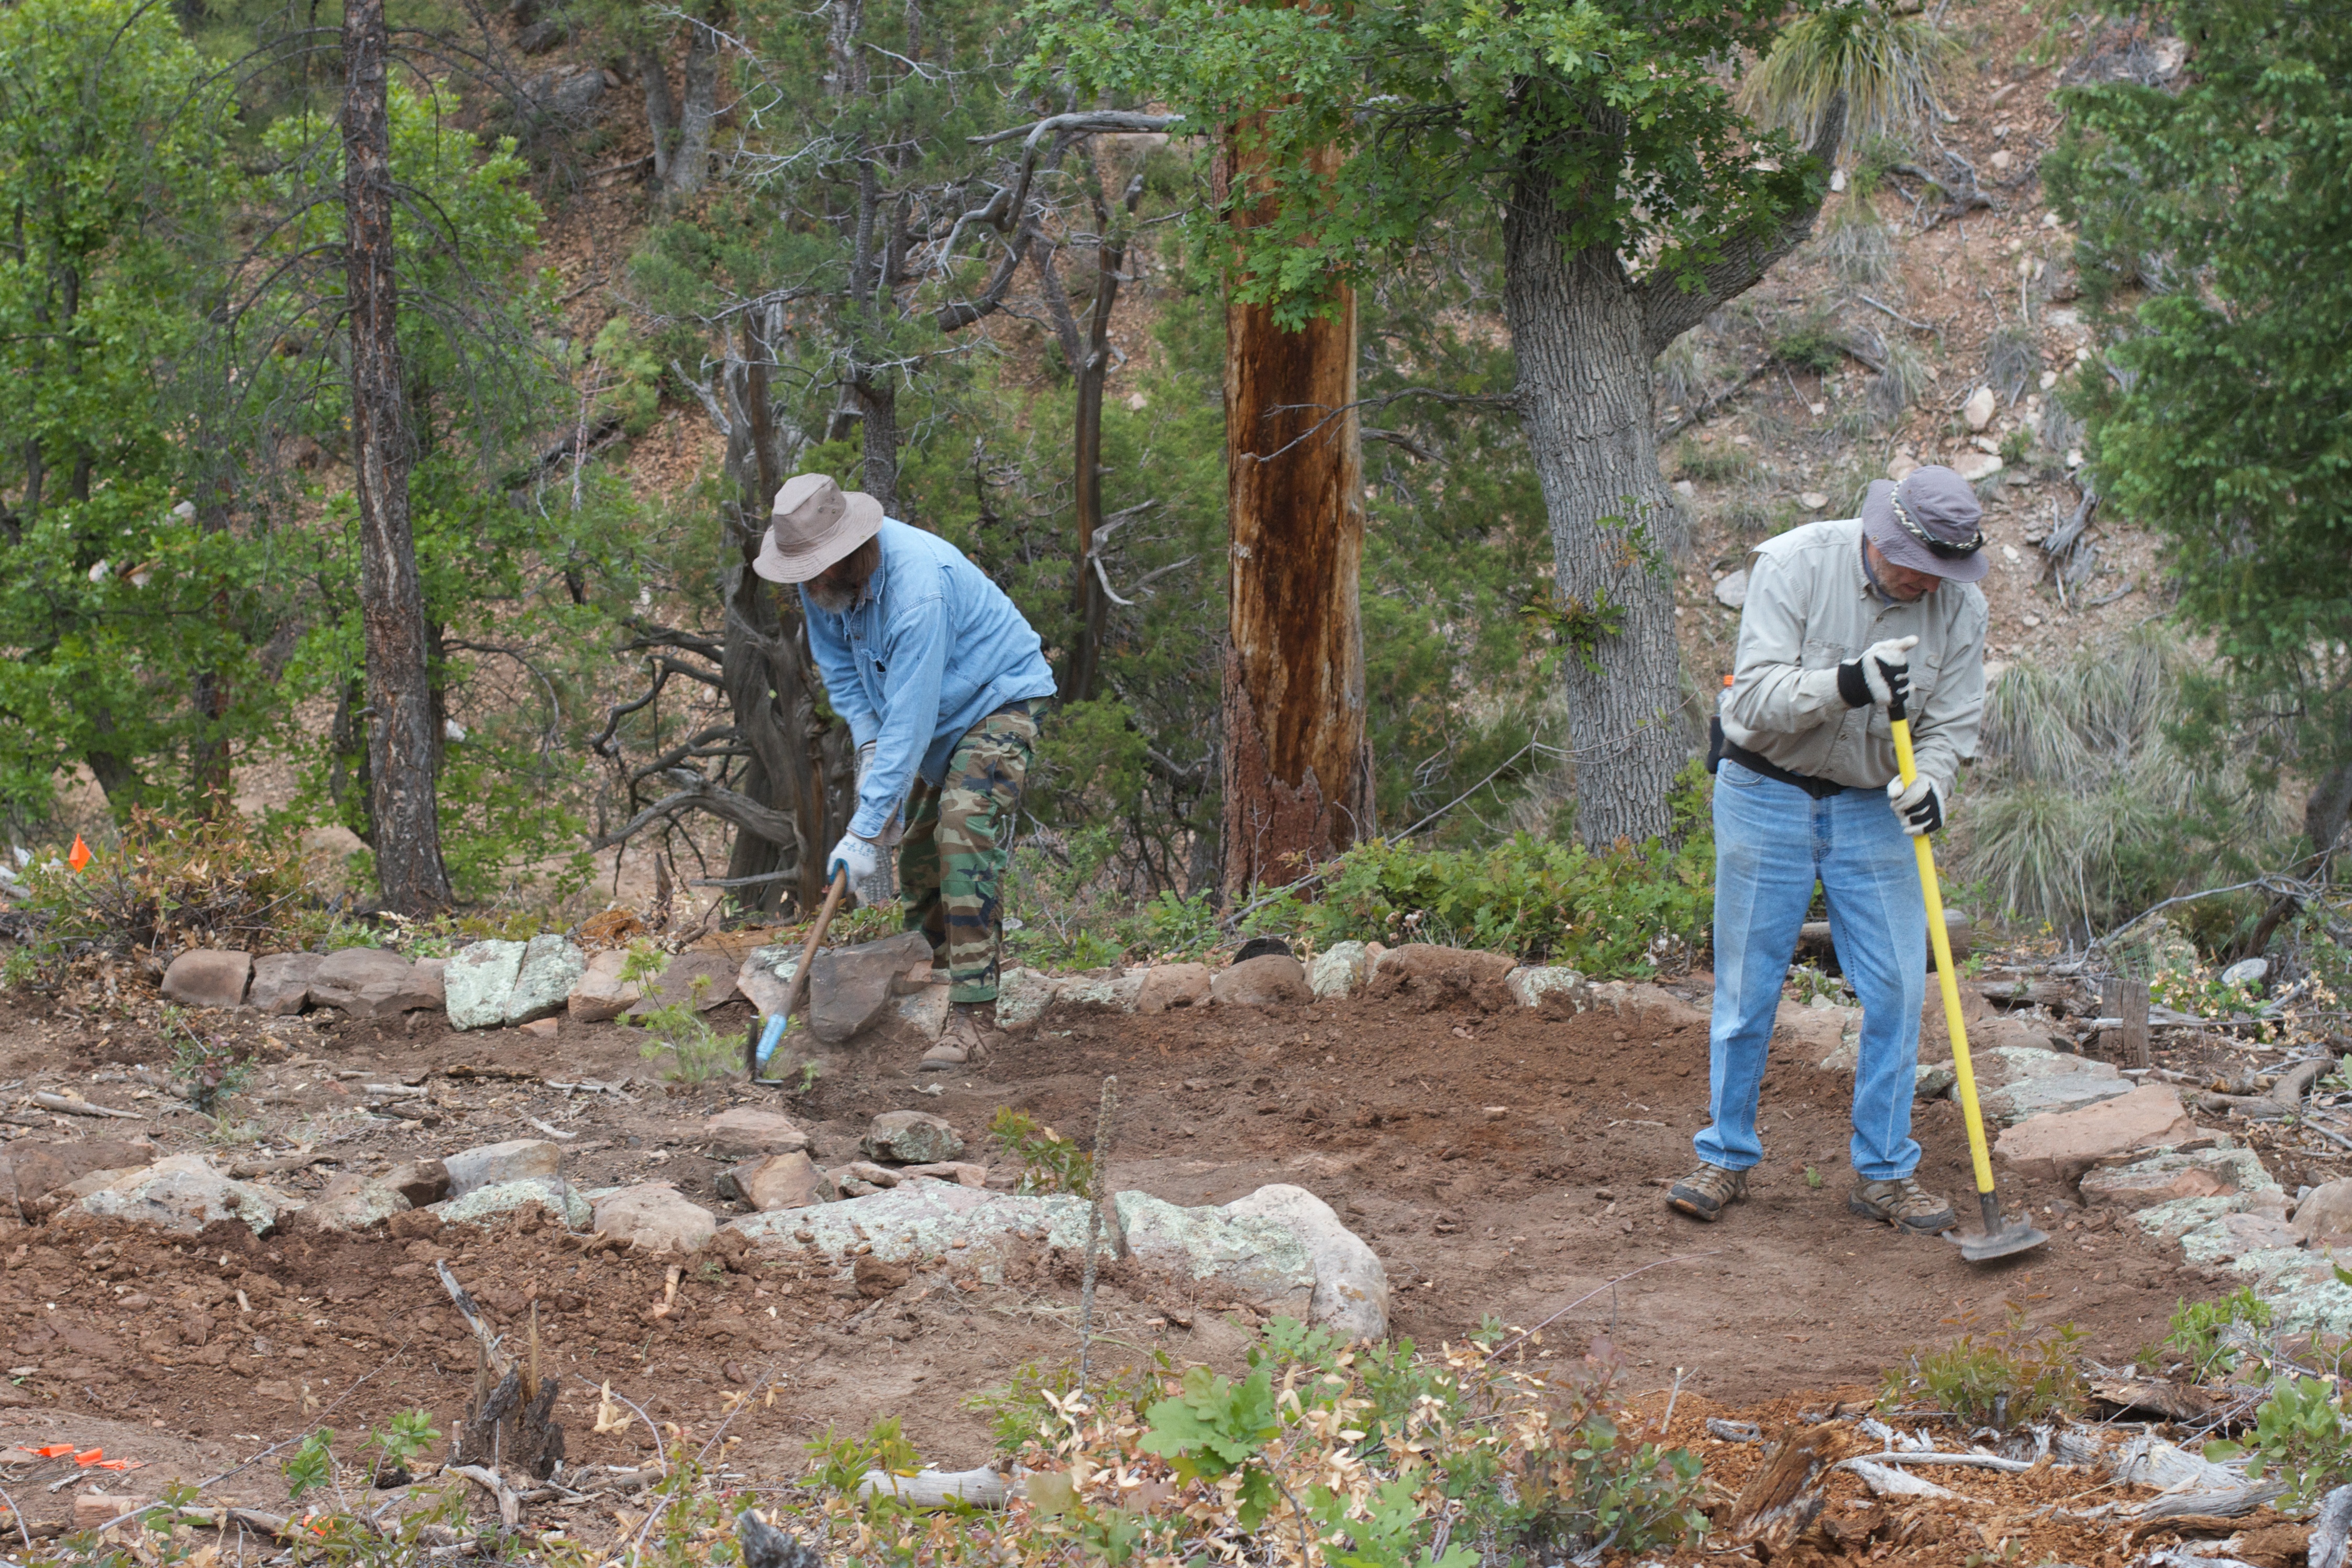
forest, trail, soil, agriculture, geology, woodland, pstrails, geological phenomenon